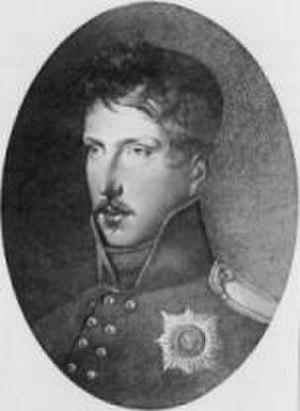
Léopold Victor Frédéric de Hesse-Hombourg était un prince de Hesse-Hombourg.